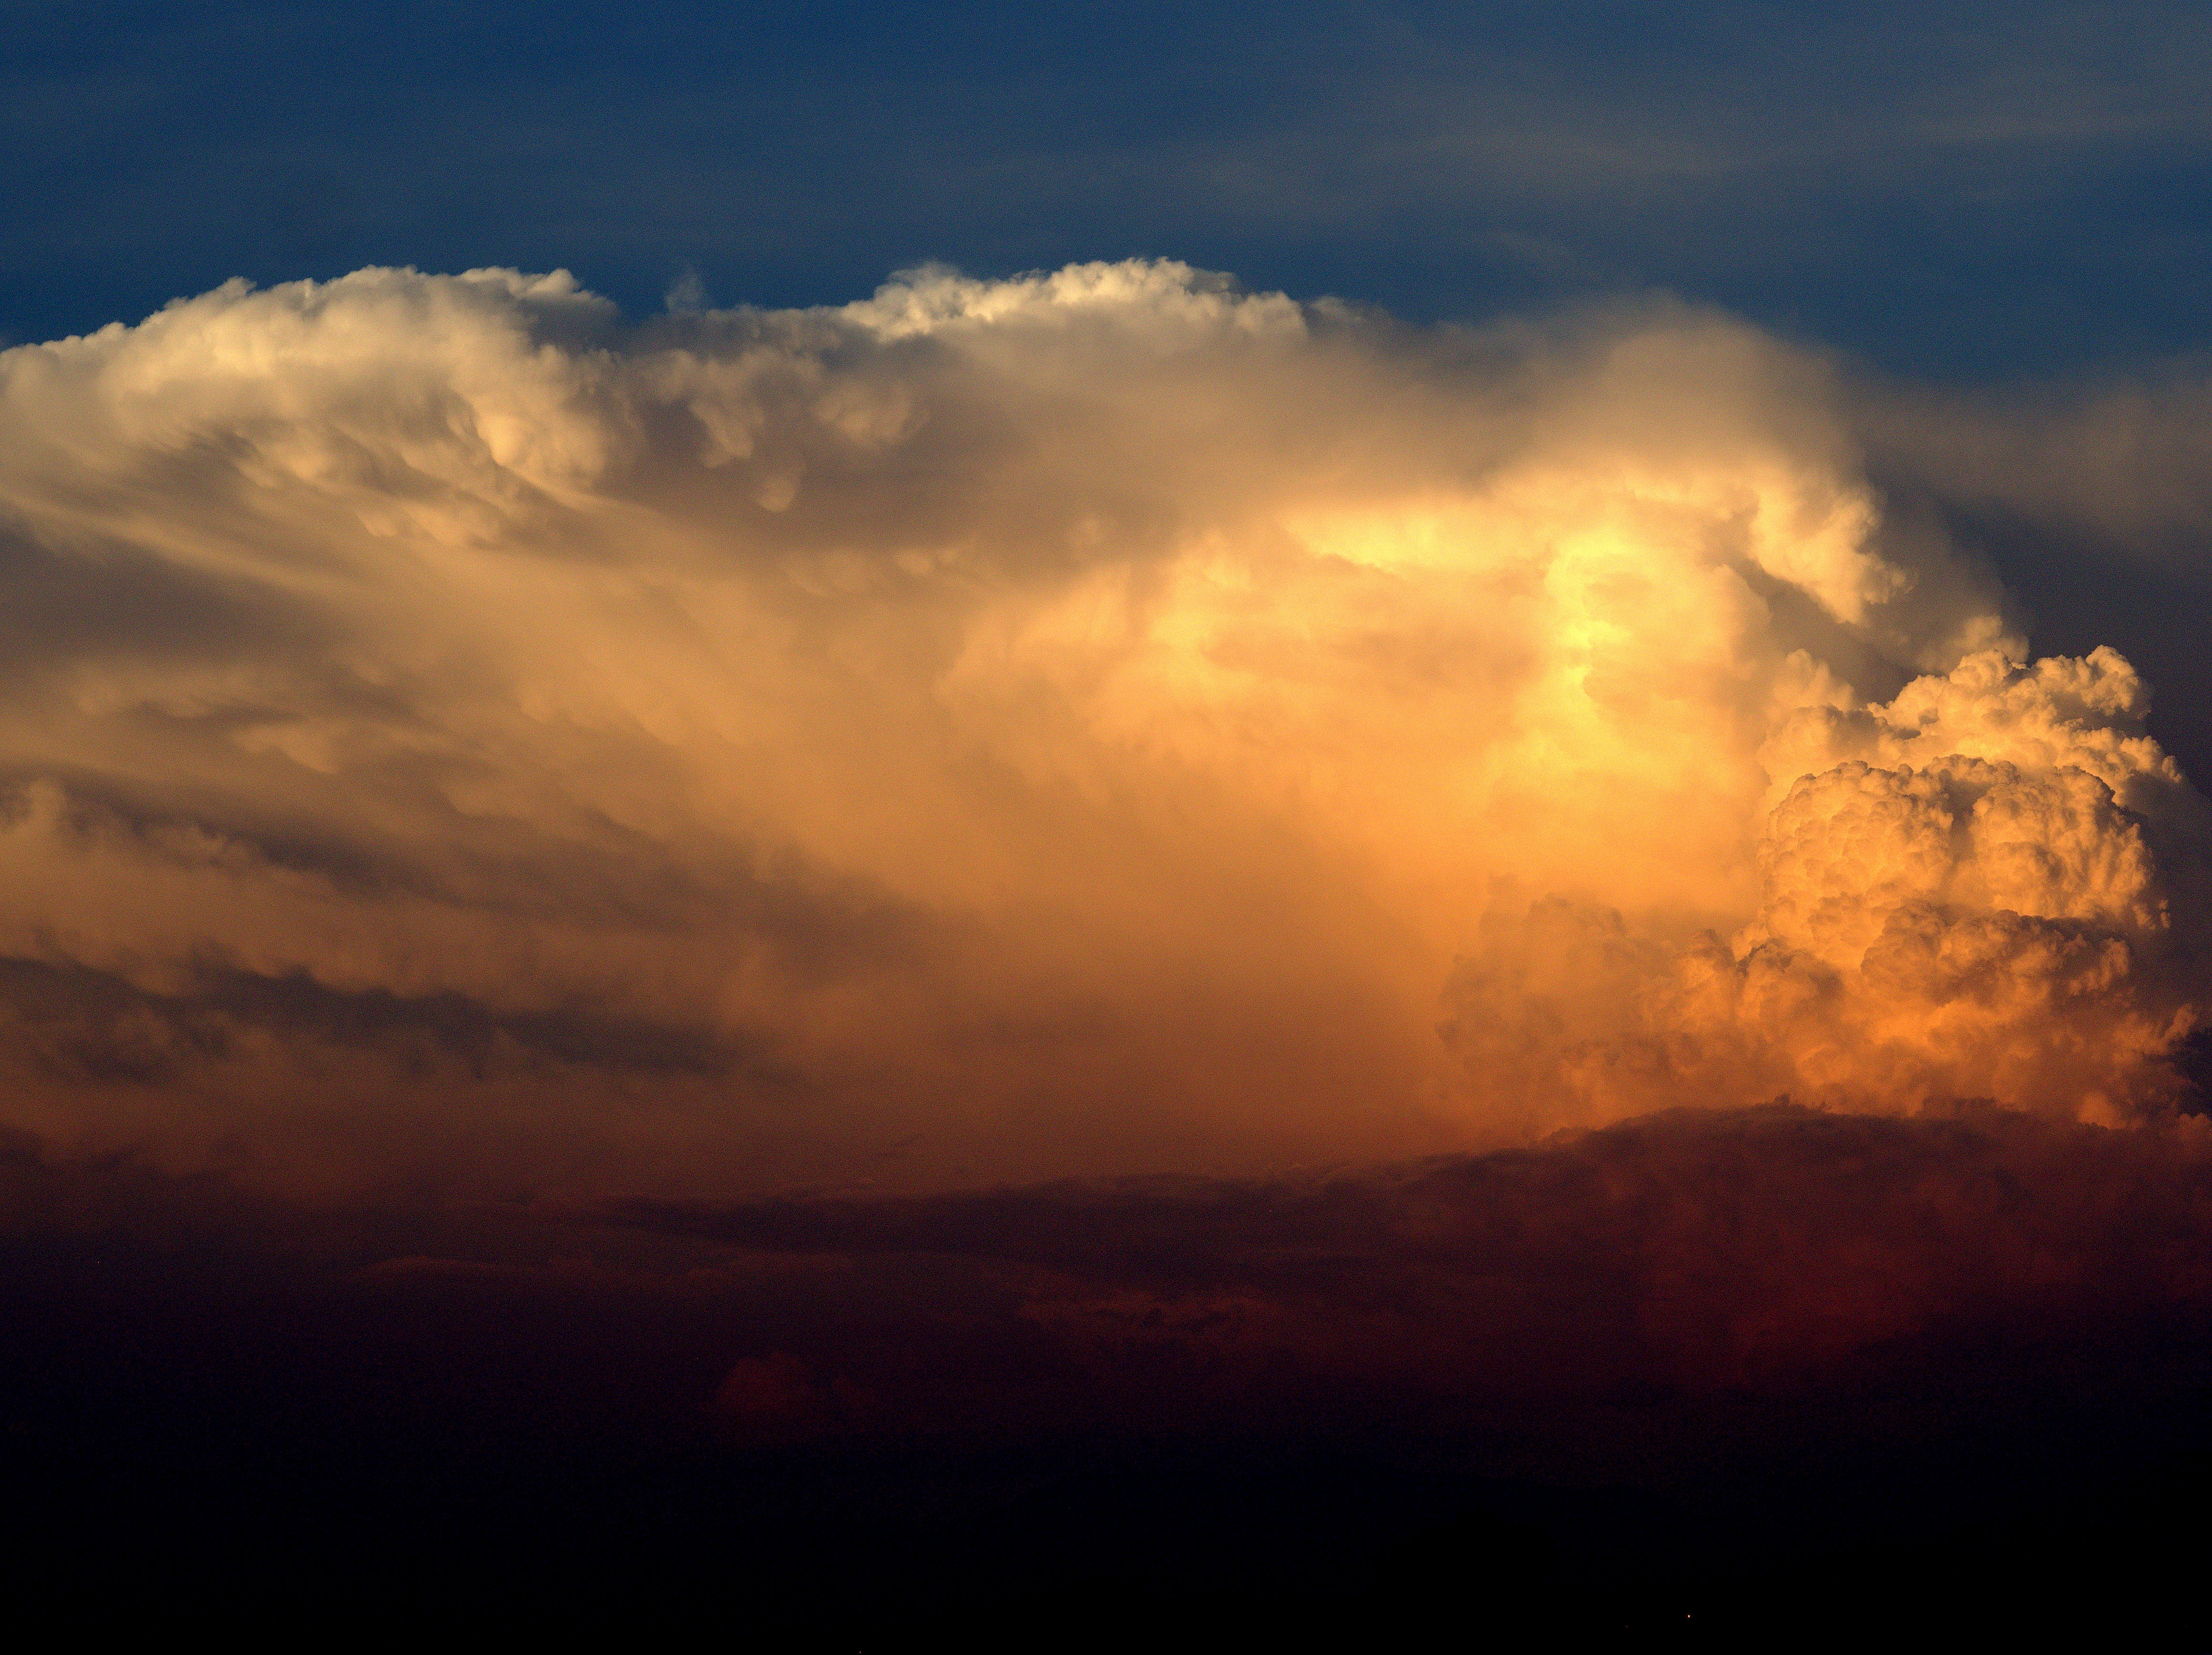
horizon, cloud, sky, sun, sunrise, sunset, sunlight, morning, dawn, atmosphere, dusk, evening, weather, storm, cumulus, clouds, afterglow, meteorological phenomenon, atmospheric phenomenon, red sky at morning